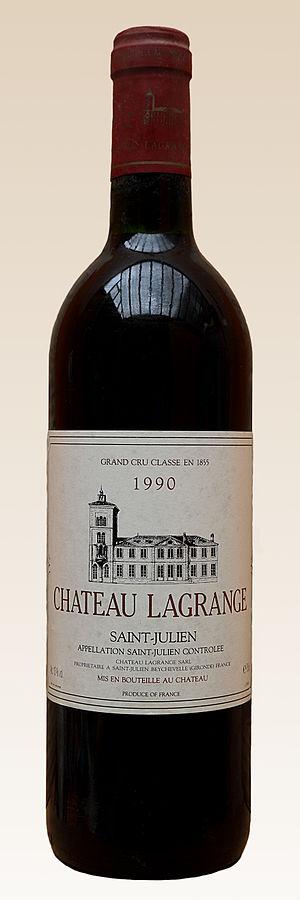
Bouteille de Château Lagrange 1990, photo prise en Belgique.
Le château Lagrange est un domaine viticole de 157 hectares dans le Médoc, situé à Saint-Julien-Beychevelle dans la Gironde. Son vin, produit sous l'appellation saint-julien, est classé troisième grand cru au classement de 1855.